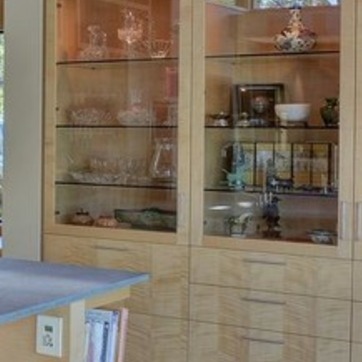
Material: wood